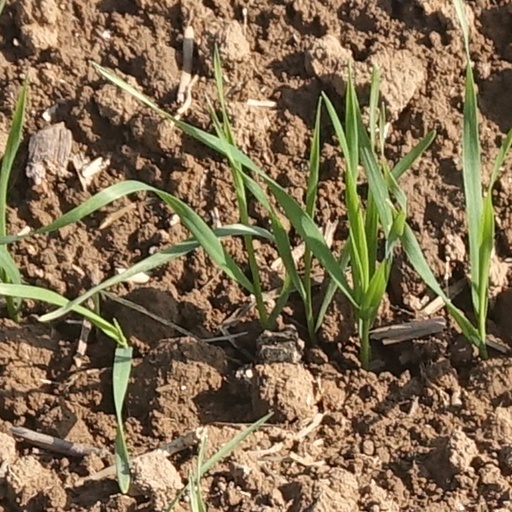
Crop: wheat